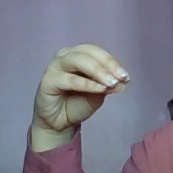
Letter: ha